U2 (Berlin U-Bahn)

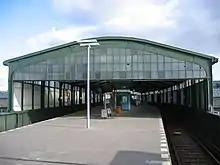
Gleisdreieck higher platform - today the U1 and the U3 stop here

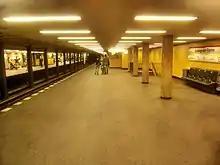
Zoologischer Garten station, looking towards Ruhleben

The line starts to the west of central Berlin at Ruhleben and runs on an embankment between Rominter Allee and the railway to Spandau (also called the "Olympic" or "Grunewald" railway). On the bend approaching Olympischen Straße, the line descends into tunnel to run beneath that road from Neu-Westend to Wittenbergplatz. Subsequently, the U2 swings onto Reichsstrasse to Theodor-Heuss-Platz, where it runs in a curve to Kaiserdamm. Under Kaiserdamm, which becomes Bismarckstraße at Sophie Charlotte-Platz, the tunnel runs straight to Ernst-Reuter-Platz. Here again, it swings to the southeast, following the course of Hardenberger Straße towards Zoologischer Garten station. In the tunnel, it passes the foundations of the Kaiser Wilhelm Memorial Church on a tight arc and then follows Tauentzienstraße to Wittenbergplatz where the line emerges to an elevated section via a ramp east of the Kleiststraße/Courbierestraße intersection.